St Ann Without

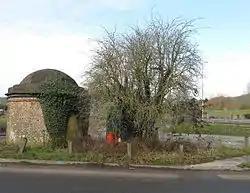
Ashcombe toll house

Ashcombe Toll House stands on the corner of Ashcombe Hollow that runs up to Kingston from the A27. It is a relic from the age of the turnpike. Originally there were a pair but the northern one has been lost to road widening. The tollgate opened in 1820 and is likely to have closed when the turnpike was wound up in 1871. Some have speculated that what remains may have been the domestic part of the tollgate due to the existence of fireplaces. The roof was originally bricked in a circular fashion but was stolen in the 1940s before East Sussex County Council restored it in the 1950s. After that ownership became a little blurred until it was finally claimed by Sussex Heritage Trust in 1996.